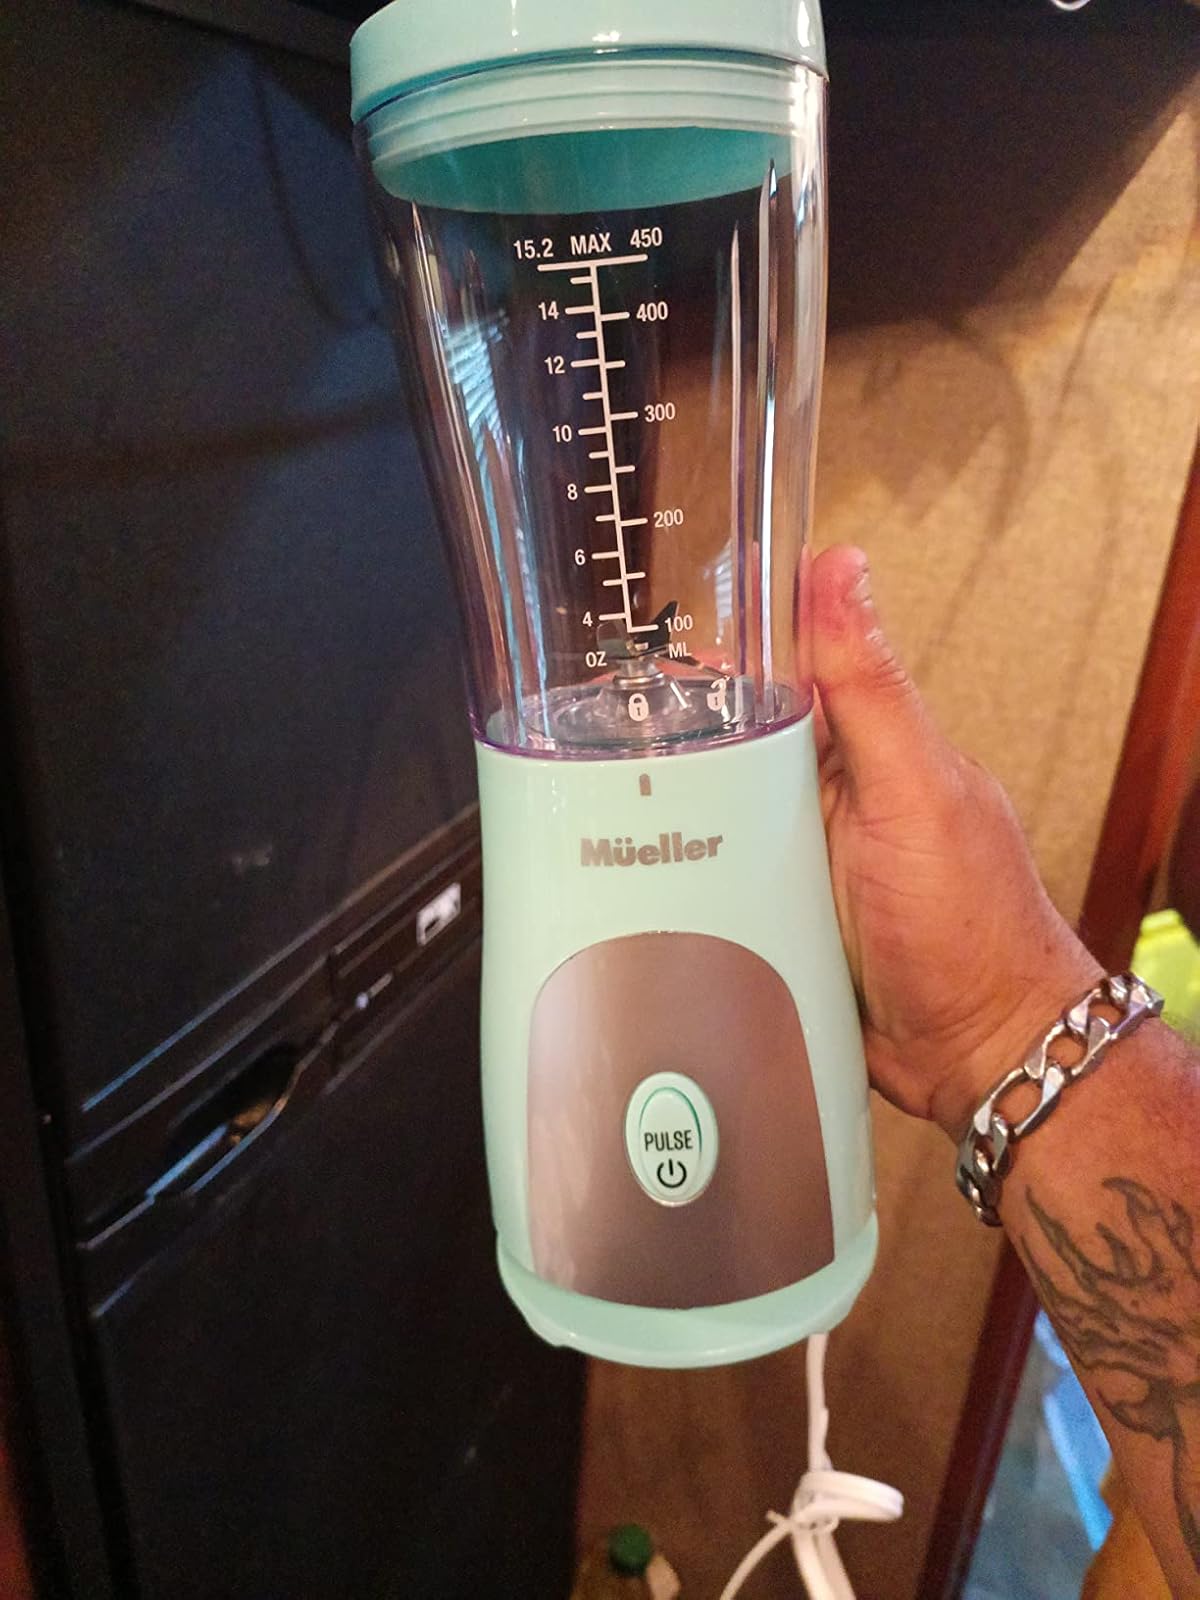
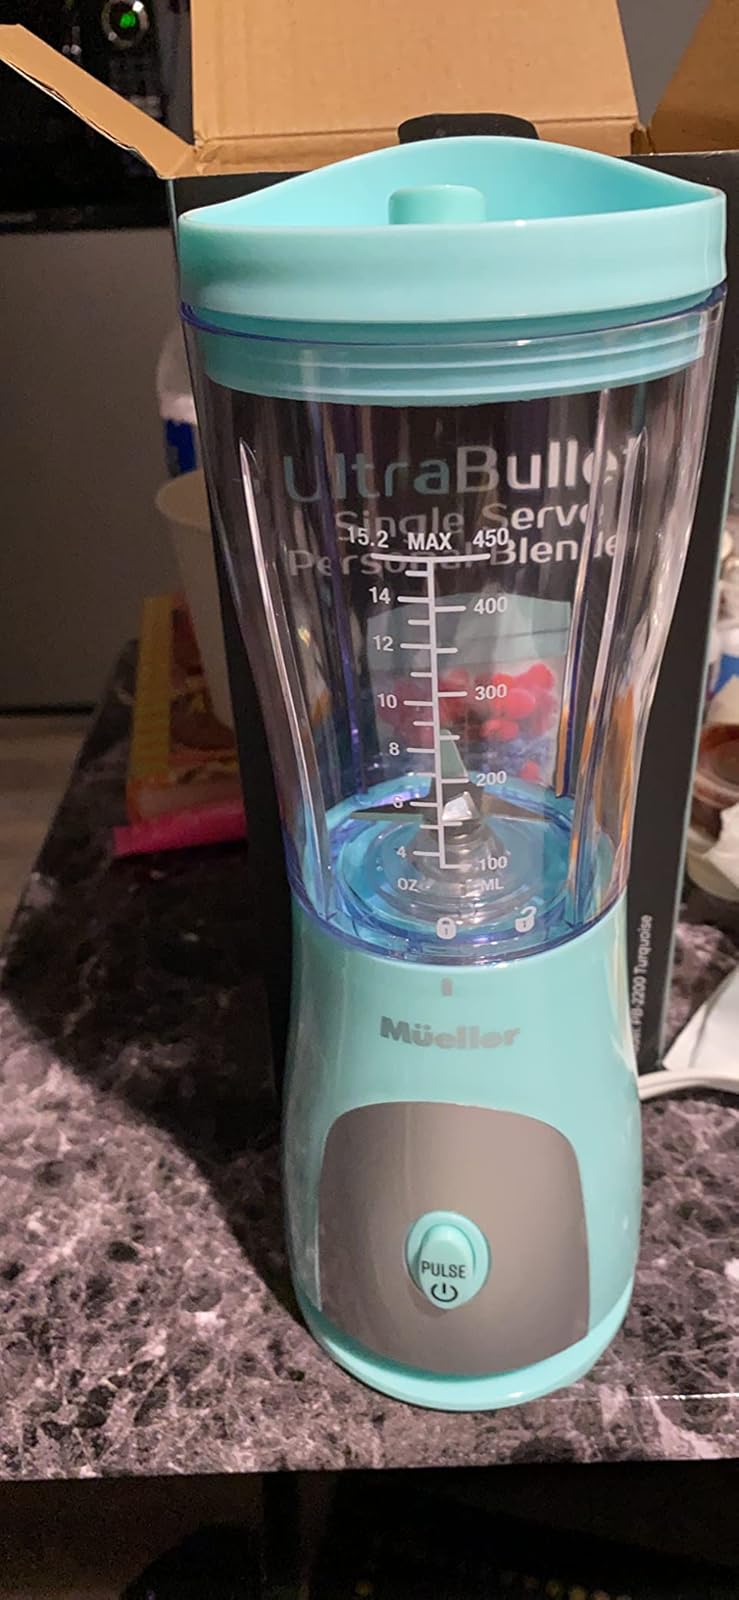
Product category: items_blender
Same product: yes